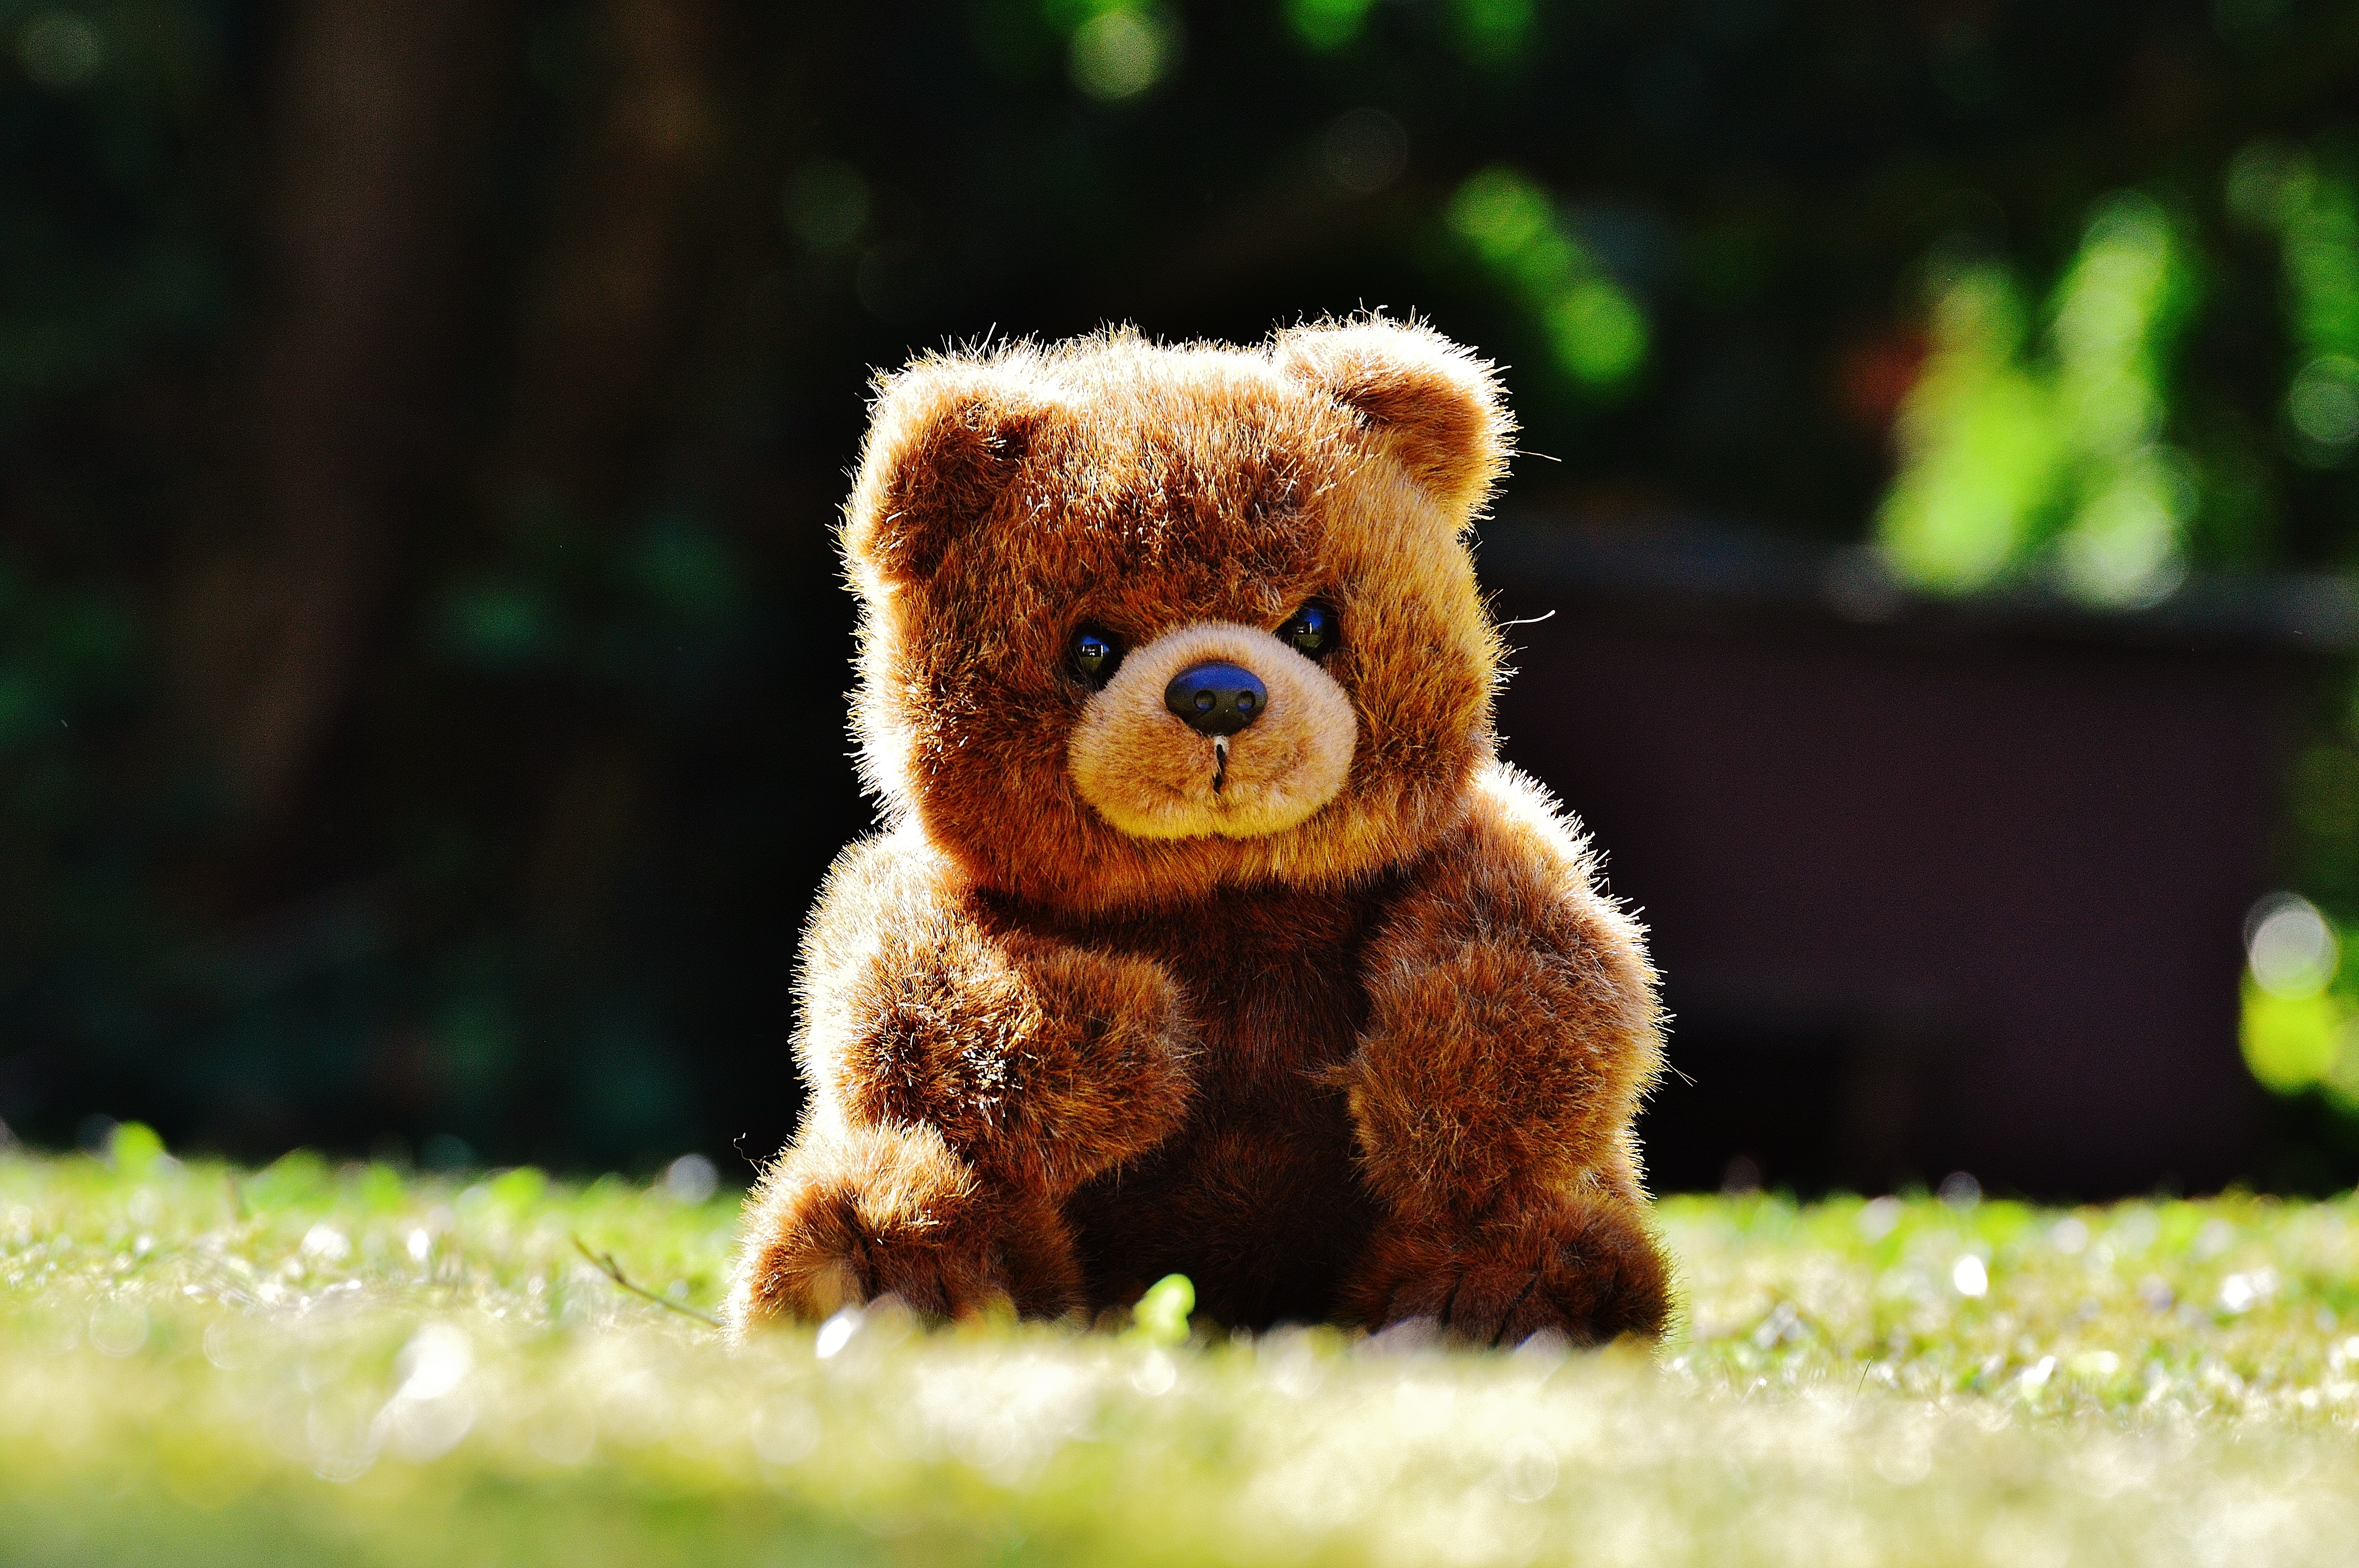
sweet, animal, cute, bear, wildlife, mammal, toy, fauna, brown bear, teddy bear, children, toys, funny, plush, stuffed animal, teddy, children toys, soft toy, furry teddy bear, stuffed toy